Roland Polareczki

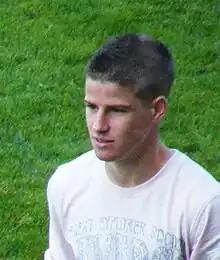

Roland Polareczki (born 20 May 1990 in Lenti) is a Hungarian striker who currently plays for Zalaegerszegi TE.